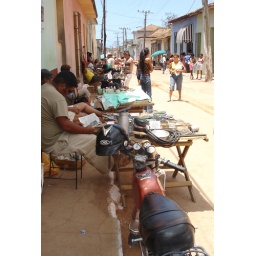
This street market is perhaps a sign of a limited liberalisation of trade in Cuba.